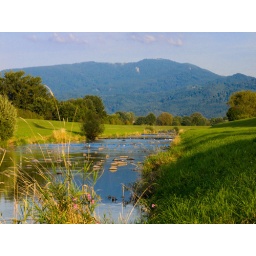
View from Wasser (Emmendingen) on the river Elz and the mountain Kandel in the Black Forest